Robert of Rhuddlan

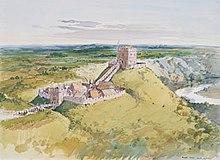
Twthill, reconstruction of Old Rhuddlan Castle

When Gruffudd ap Cynan tried to recover the throne of Gwynedd from Trahaearn ap Caradog in 1075, Robert assisted Gruffudd by providing Norman troops. Later the same year Trahaearn counter-attacked and drove Gruffudd to seek refuge in Ireland, but Robert was able to take advantage of the civil war to seize the cantrefs of Rhos and Rhufoniog and to build another castle at Deganwy. He now ruled most of northern Wales east of the River Conwy.